Iyanla Vanzant

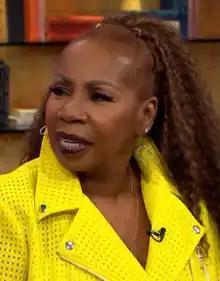
Vanzant in 2019

Iyanla Vanzant (born Rhonda Eva Harris; September 13, 1953) is an American inspirational speaker, lawyer, New Thought spiritual teacher, author, life coach, and television personality. She is known primarily for her books, her eponymous talk show, and her appearances on "The Oprah Winfrey Show". From 2012 to 2021, she served as host of OWN's "".